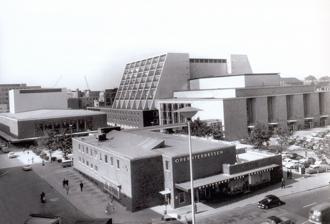
Building: Cologne Opera
Country: Germany
Year built: 1957
Building in North Rhine-Westphalia, Germany Cologne Opera Alternative names Oper der Stadt Köln Oper Köln General information Location Cologne , North Rhine-Westphalia , Germany Coordinates 50°56′17″N 6°57′06″E / 50.93806°N 6.95167°E / 50.93806; 6.95167 Completed 1957 ( 1957 ) Design and construction Architect(s) Wilhelm Riphahn Website www .oper .koeln The Cologne Opera ( German : Oper der Stadt Köln or Oper Köln ) refers to both the main opera house in Cologne , Germany and its resident opera company. History of the company From the mid 18th century, opera was performed in the city's court theatres by travelling Italian opera companies. The first permanent company in the city was established in 1822, and performed primarily in the Theater an der Schmierstraße (built in 1783 as a private theatre and also used for plays and concerts). The opera company later performed in Theater in der Glockengasse (built in 1872) and in the Theater am Habsburger Ring (built in 1902). The Theater am Habsburger Ring was constructed by the city of Cologne and became its first theatre to be specifically designed as an opera house. The opera house The current opera house was designed by the German architect, Wilhelm Riphahn . It was inaugurated on 8 May 1957 in the presence of Konrad Adenauer , then the Chancellor of Germany and a former mayor of Cologne. The first opera to be performed there was Carl Maria von Weber 's Oberon . In June of that year the house saw its first world premiere, Wolfgang Fortner's Die Bluthochzeit . The following month the opera company of La Scala appeared there on tour with Maria Callas in La sonnambula . The Cologne Opera House occasionally hosts solo recitals and special events; one remarkable such event was concert by jazz pianist Keith Jarrett in 1975 which was recorded and became one of the most popular solo jazz piano recordings of all time, known as The Köln Concert . The house has a seating capacity of 1,300 and an orchestra pit which can accommodate 100 musicians. It is part of an arts complex on Offenbachplatz which includes the Schauspiel Köln (Cologne Playhouse), also designed by Wilhelm Riphahn and built in 1962. At the end of the 2009/2010 season, both theatres closed for extensive refurbishment and redevelopment. Initially the opera house was due to reopen in November 2015, however problems in renovating the Cologne Opera meant that opera productions have been produced in alternative venues since then. Performance venues have included a converted factory ("Palladium"), a large tent on the Rhein ("Musical-Dom"), a turn-of-the-century courthouse ("Amtsgericht"), and an old exhibition hall ("Staatenhaus"). The re-opening date of the Opera House on Offenbachplatz—whose renovation is far behind schedule and way over budget, and is now projected to be autumn 2024. In 1904 the company came under the management of the city and took the name Oper der Stadt Köln, performing exclusively at the Theater am Habsburger Ring from 1906 until World War II , when it was badly damaged by allied bombs. Immediately after the war, the company performed first at the University of Cologne and then in the repaired Glockengasse and Habsburger Ring theatres. Both theatres were eventually torn down, and the company moved into its current opera house which was completed in 1957. The modernist design of the new opera house reflected the repertoire that was to characterise the post-war company which has premiered many new operas (normally one per season) and produced controversial stagings of older works. The company performs approximately 25 different operas on the main stage during its regular season which runs from September to June. It has also performed at the Edinburgh International Festival and the Vienna Festival during the summer months. The Cologne Opera has seen many stagings of Wagner's "Ring der Nibelungen"-Cycle, but one stands out: a furious and effective staging by Robert Carsen which was universally acclaimed. Markus Stenz pulled off the extraordinary feat of conducting the entire "Ring" in just two days in 2006. Stenz took the entire production to Shanghai, China, in 2010. Children's opera The children's opera is part of the Cologne Opera House and was founded in 1996 as the first children's opera in Europe. From 1996 to 2008, the so-called Yakult Hall in the foyer of the opera house served as its home. From 2009 to 2015, the Altes Pfandhaus in Cologne's Südstadt served as the venue. Due to the renovation of the Opera House, the Cologne Children's Opera is currently in its interim venue in the StaatenHaus am Rheinpark in Cologne-Deutz. After completion of the renovation work at Offenbachplatz, the children's opera will have its own venue there. Musical director of the children's opera is Rainer Mühlbach, director of the children's opera is Brigitta Gillessen, and patron is Ralph Caspers. The spectrum of productions ranges from fairy-tale operas to baroque operas, works of the classical and romantic periods to contemporary pieces and world premieres. Depending on the play and production, performances can be attended by pre-school children, primary school children, secondary school classes, and families but also by senior citizens. For children from the age of 3, there are mobile opera productions that are performed in kindergartens and daycare centres. The Cologne children's opera is the first opera to stage Wagner's complete »Der Ring des Nibelungen« for children within one season (2021.22). Starting in September 2021, an artistically designed "children's opera" light rail of the Cologne Transport Authority (KVB) will run on five inner-city lines for two years to mark the 25th anniversary. World premieres Otto Klemperer , music director from 1917 to 1924 World premieres staged by the company include: Erich Korngold 's Die tote Stadt (4 December 1920) Alexander Zemlinsky 's Der Zwerg (28 May 1922) Franz Schreker 's Irrelohe (27 March 1924) Siegfried Wagner 's Der Heidenkönig (16 December 1933) Wolfgang Fortner 's Bluthochzeit (8 June 1957) Nicolas Nabokov 's Der Tod des Grigorij Rasputin ( Rasputin's End ) (27 November 1959) Bernd Alois Zimmermann 's Die Soldaten (15 February 1965) Manfred Trojahn 's Limonen aus Sizilien (22 March 2003) Karlheinz Stockhausen 's Sonntag aus Licht (9 and 10 April 2011) Music directors The company's Music directors from 1904, when it officially became the Oper der Stadt Köln, have been: Otto Lohse (1904–1911) Gustav Brecher (1911–1916) Otto Klemperer (1917–1924) Eugen Szenkar (1924–1933) Fritz Zaun (1929–1939) Günter Wand (1945–1948) Richard Kraus (1948–1955) Otto Ackermann (1955–1958) Wolfgang Sawallisch (1960–1963) Siegfried Köhler (1964) István Kertész (1964–1973) John Pritchard (1973–1988) James Conlon (1991–2004) Markus Stenz (2004–2014) François-Xavier Roth (2014– 2024) References Notes